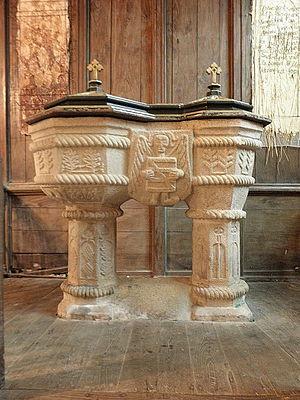
Fonts baptismaux géminés du XIVe siècle de l'église Saint-Léon de La Baussaine (35) classés MH en 1911.
L'église Saint-Léon est une église catholique située au bourg de La Baussaine, en France. L'édifice, dédié au pape Saint-Léon Le Grand, compte parmi les plus intéressantes églises rurales d'Ille-et-Vilaine édifiées dans le style gothique flamboyant, tant par son architecture que les verrières qu'elle conserve.